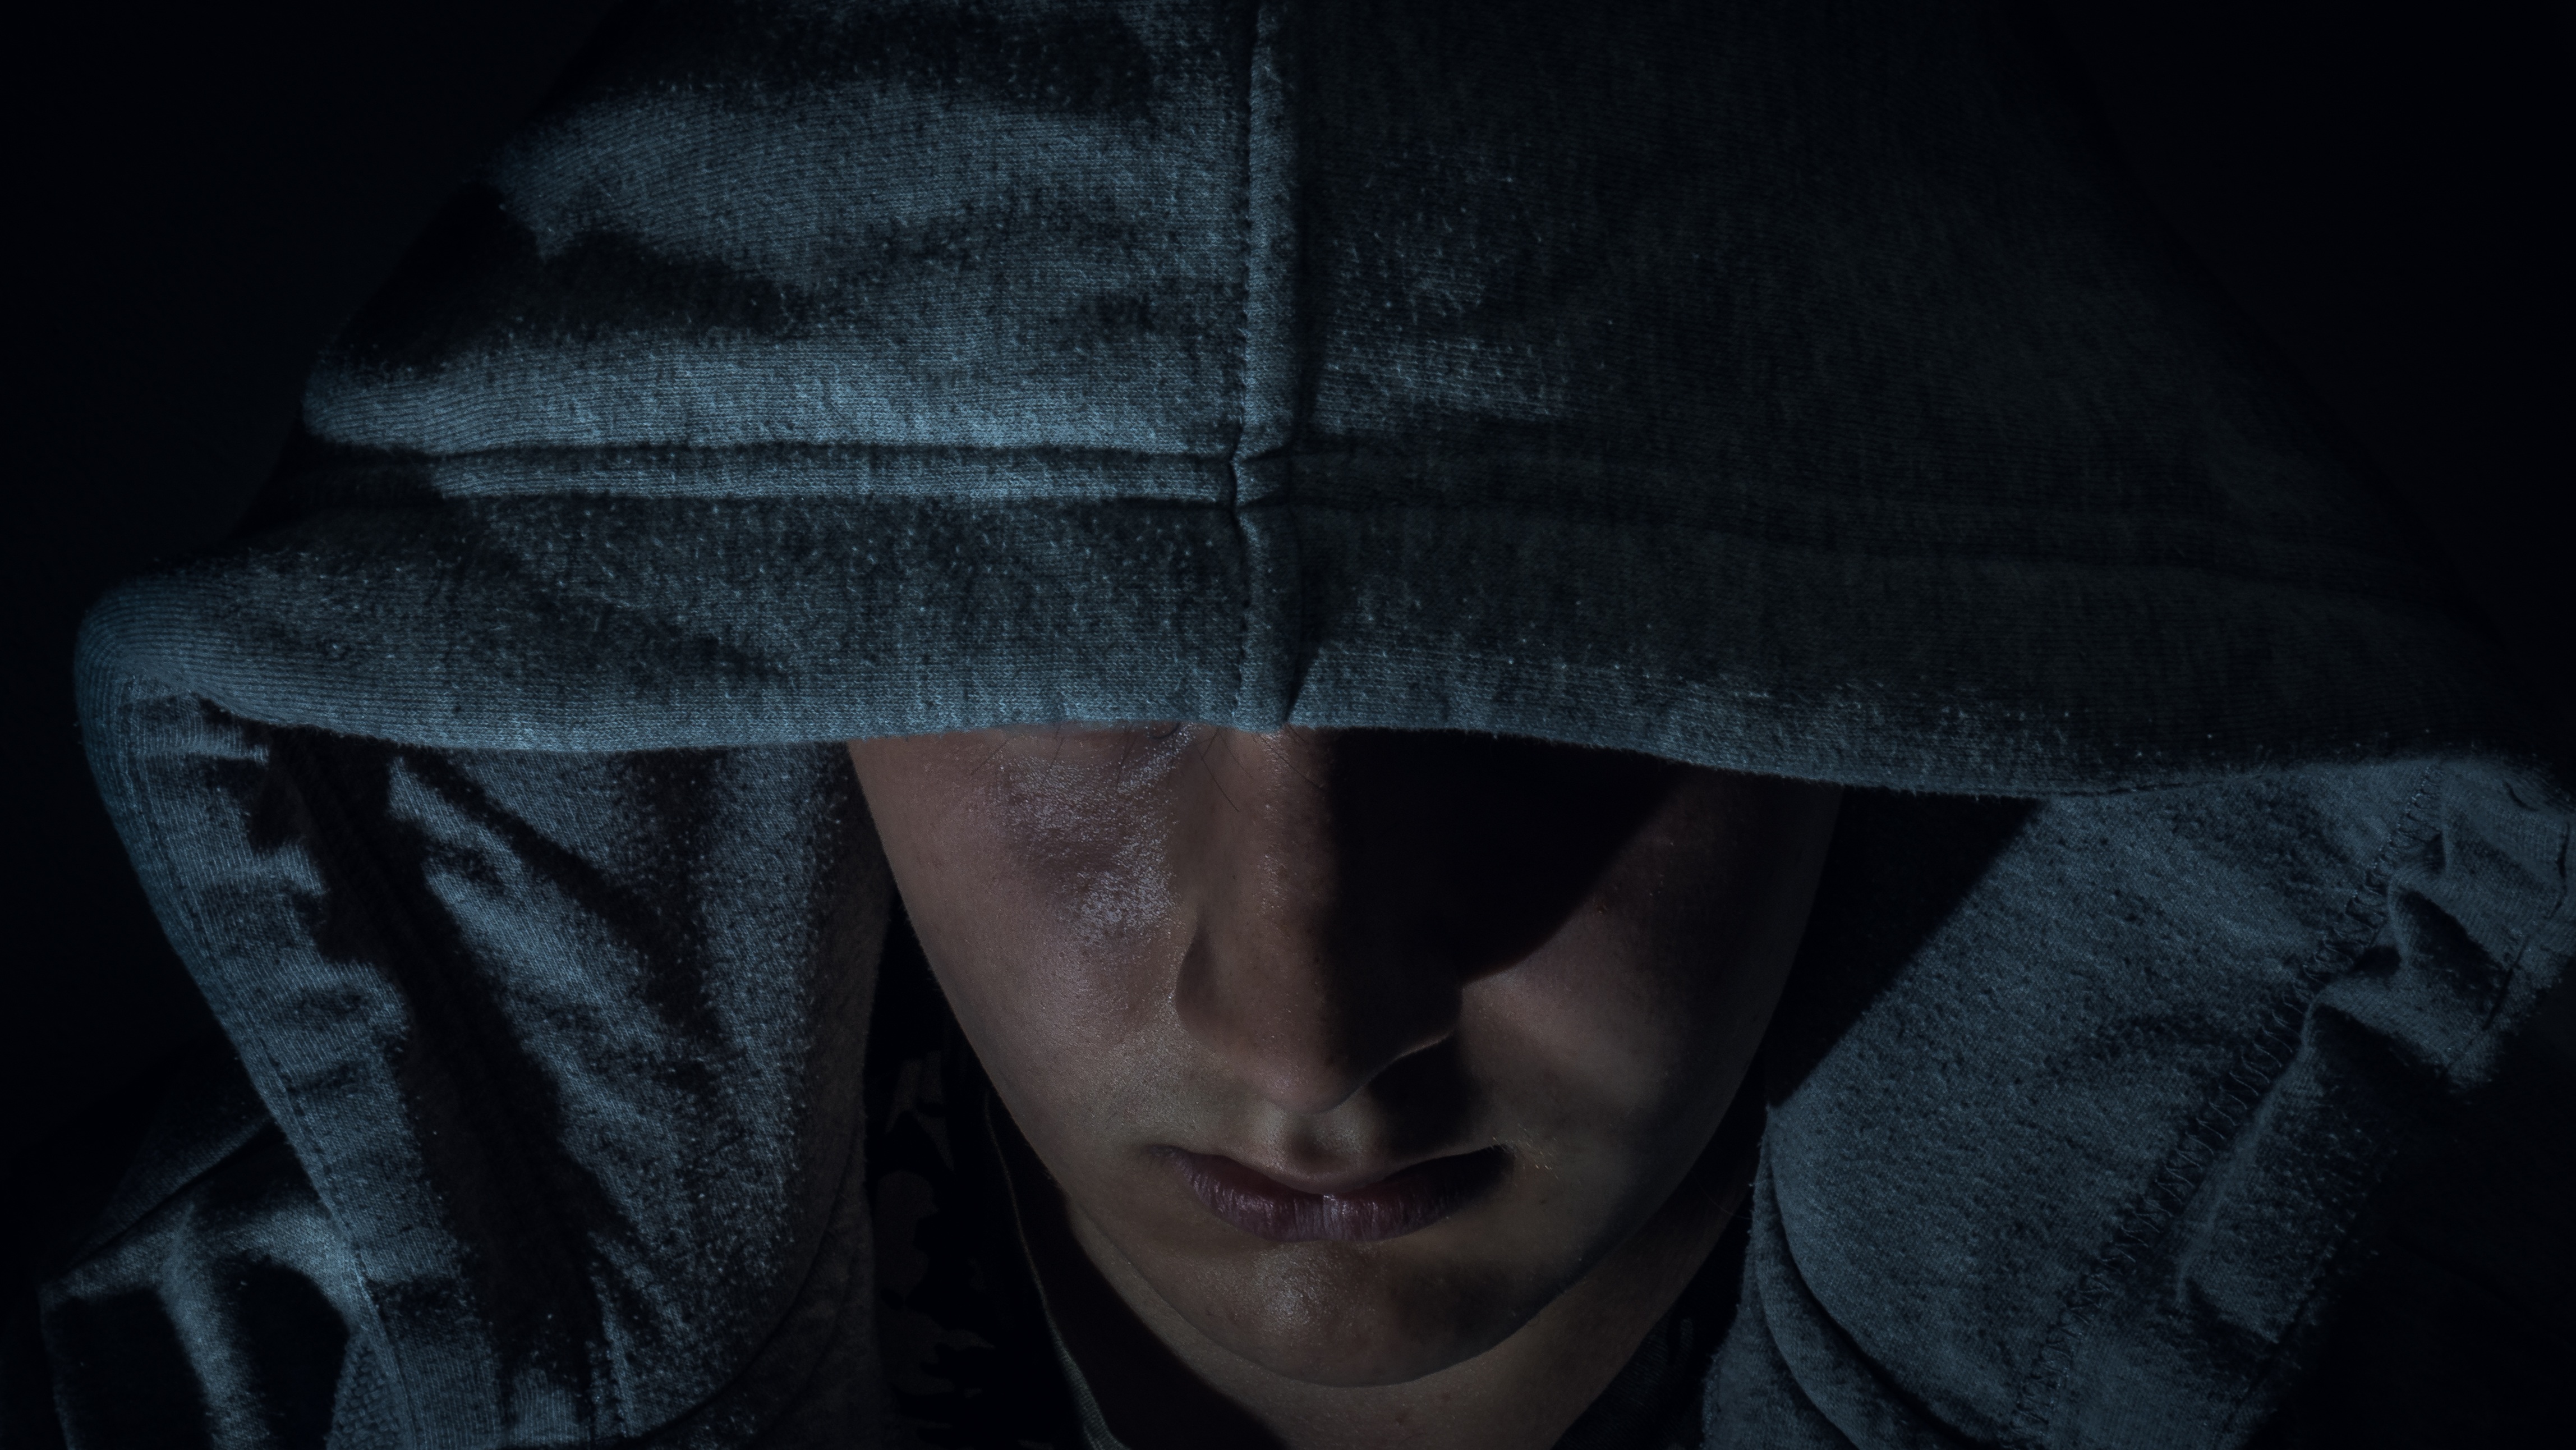
black and white, night, photography, mystical, dark, portrait, model, darkness, fashion, blue, black, monochrome, criminal, background, eye, weird, beauty, creepy, gloomy, risk, dangerous, threat, back light, threatening, burglar, blackness, monochrome photography